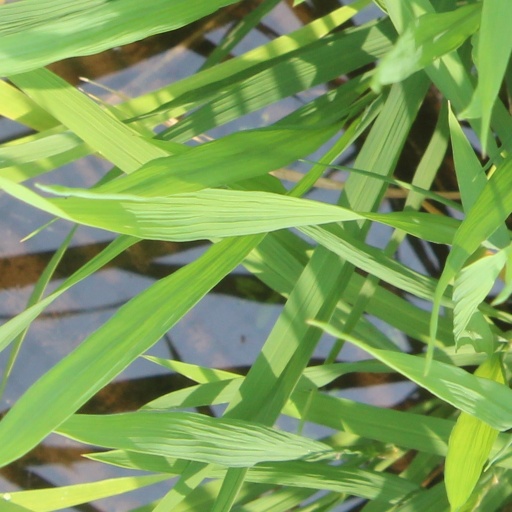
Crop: rice